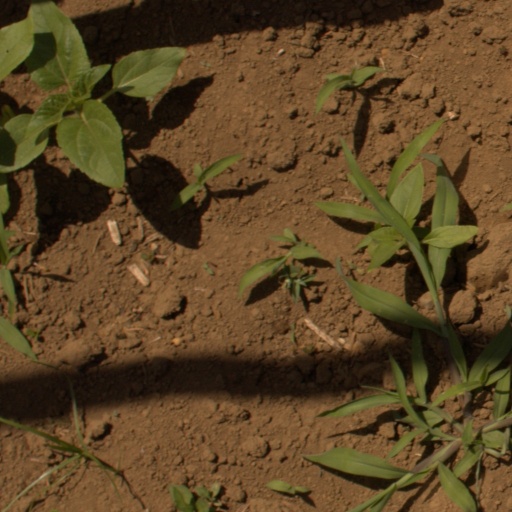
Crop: Jerusalem artichoke